We Real Cool: Black Men and Masculinity

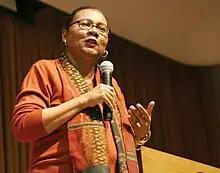
bell hooks in 2009

We Real Cool: Black Men and Masculinity is a 2004 book about masculinity by feminist author bell hooks. It collects ten essays on black men. The title alludes to Gwendolyn Brooks' 1959 poem "We Real Cool". The essays are intended to provide cultural criticism and solutions to the problems she identifies.